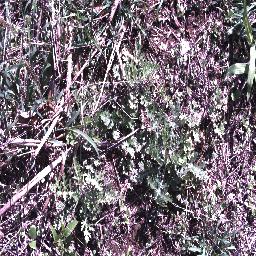
Label: parthenium